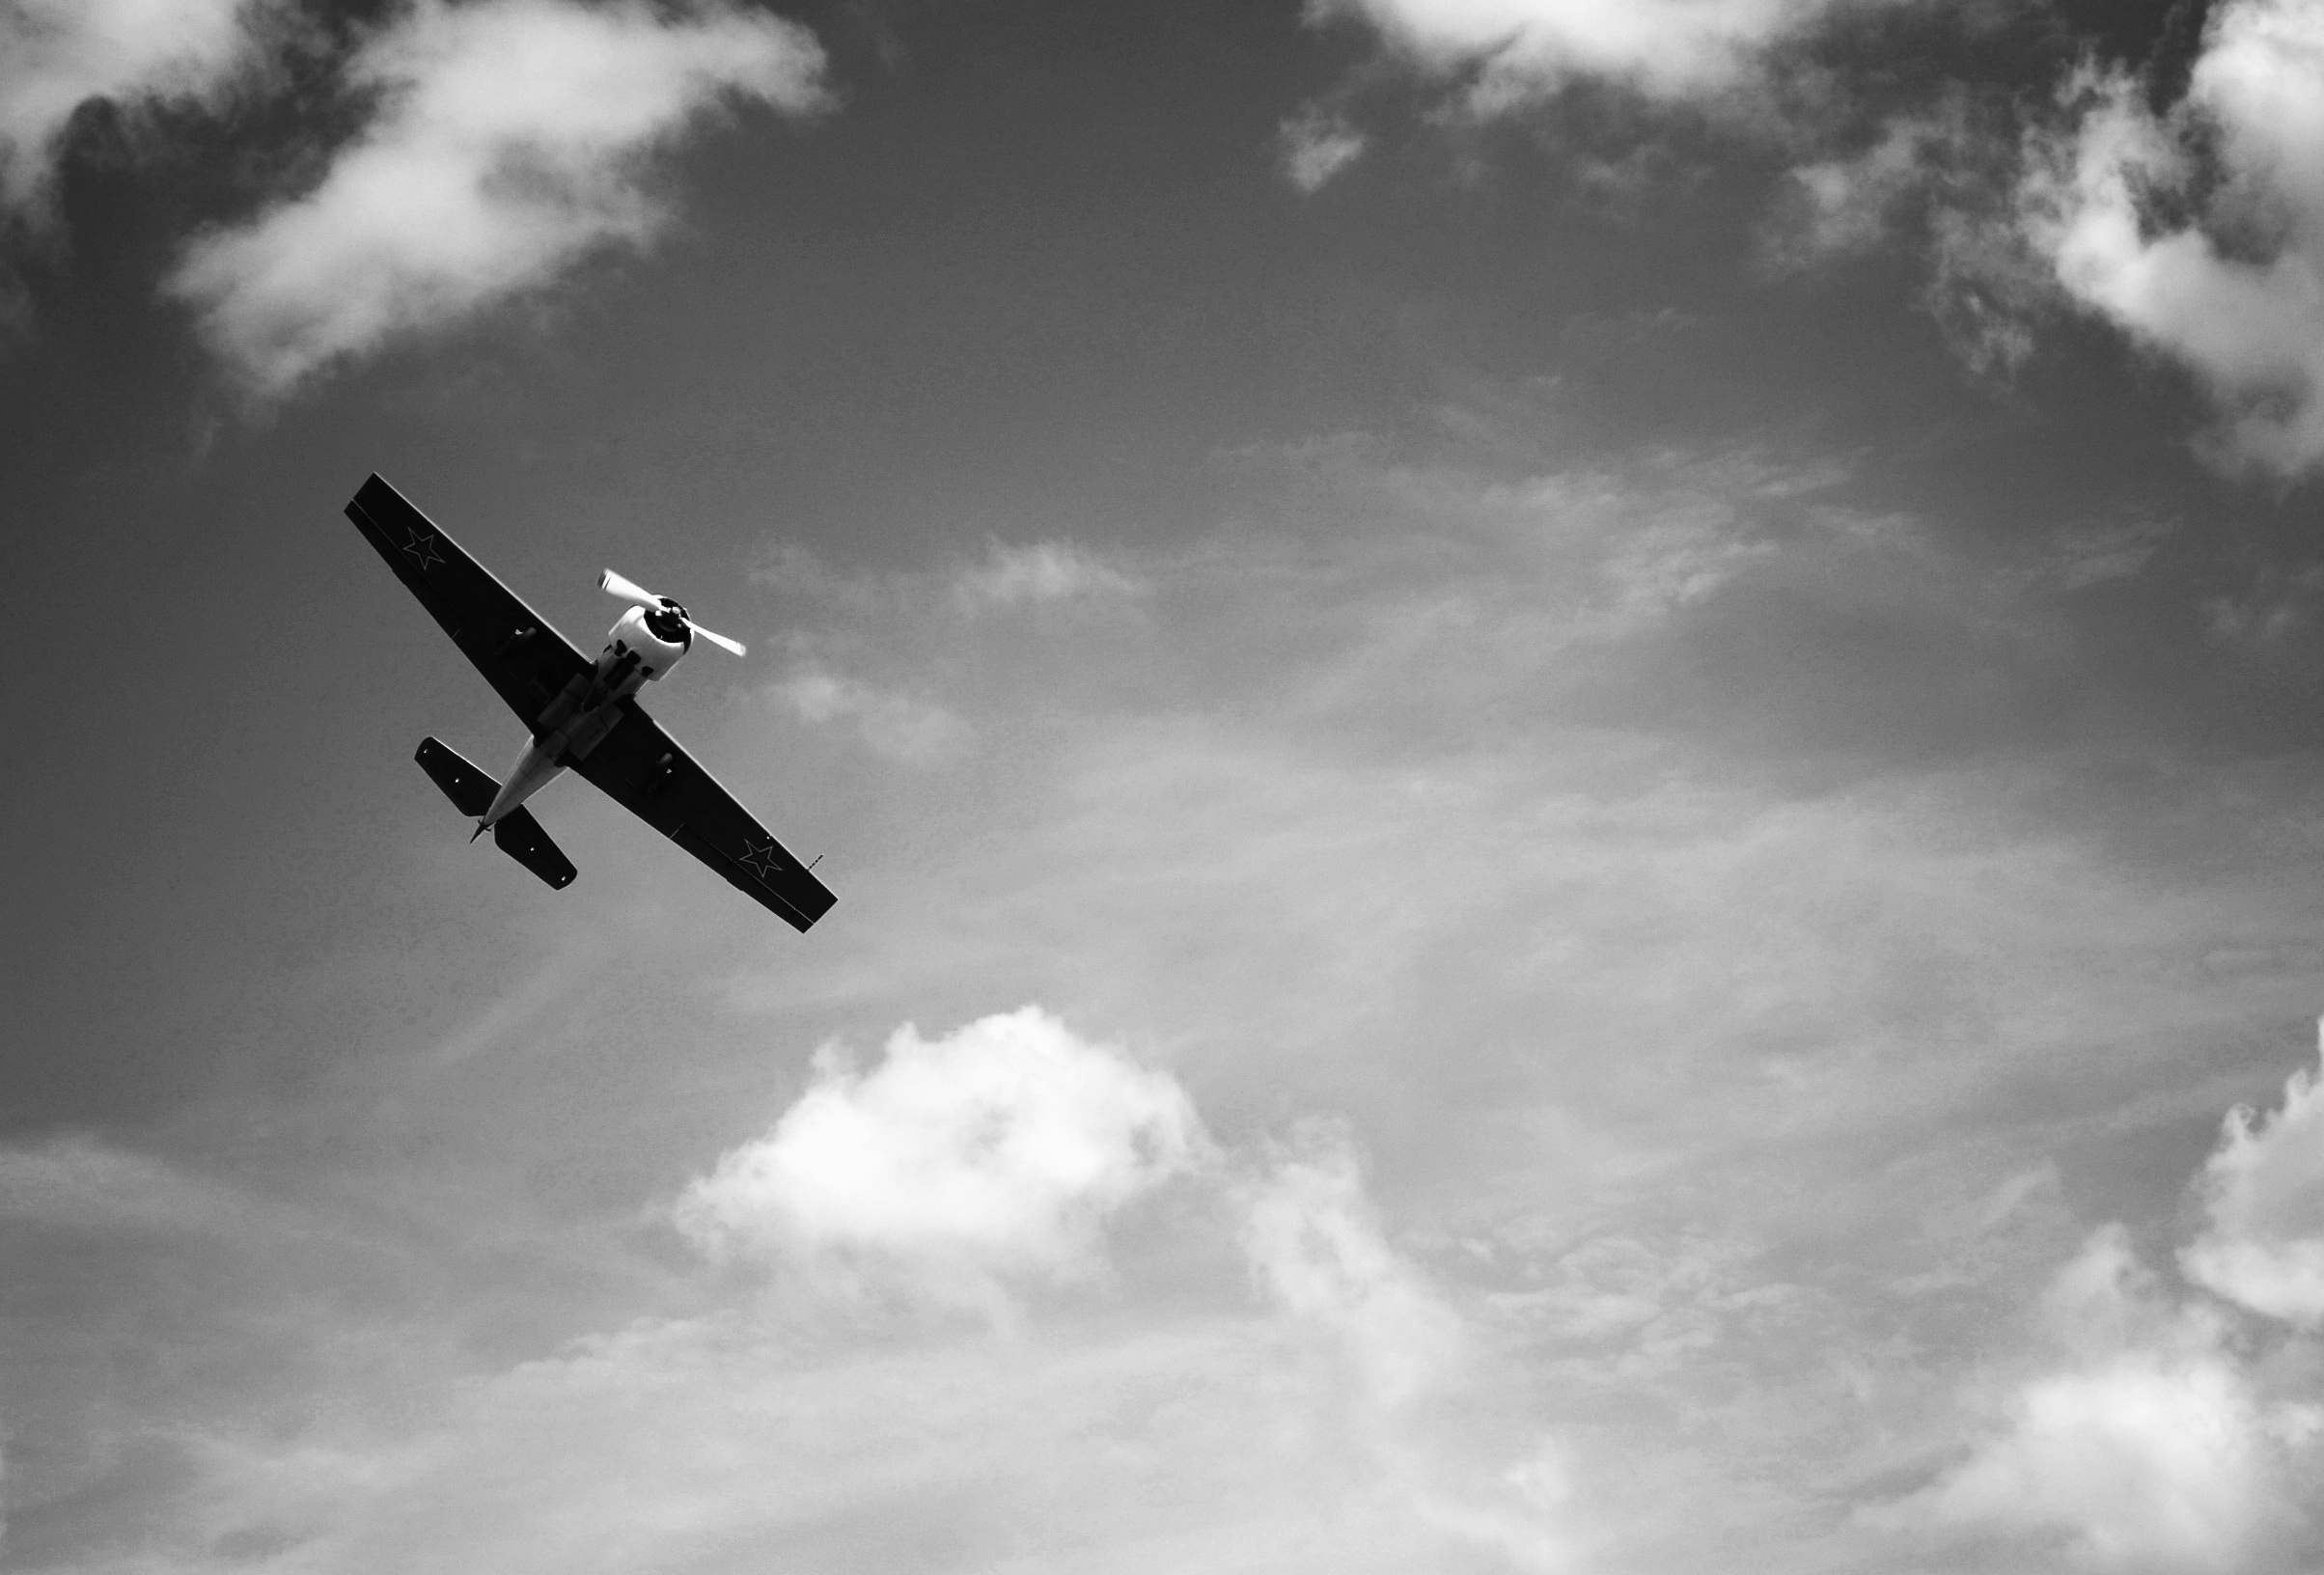
wing, cloud, black and white, sky, flying, airplane, aircraft, vehicle, aviation, flight, monochrome, clouds, aeroplane, propeller, monochrome photography, atmosphere of earth